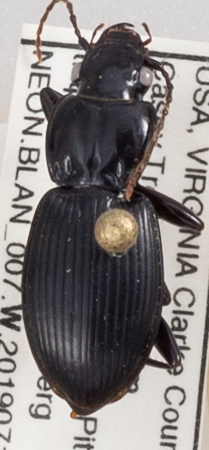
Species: Cyclotrachelus sigillatus
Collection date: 2019-07-16 04:00:00
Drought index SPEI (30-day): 0.26
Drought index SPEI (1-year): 2.09
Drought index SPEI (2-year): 2.09